Australasian Antarctic Expedition

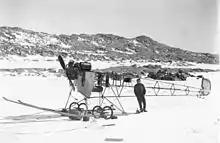
The motorised sledge or "air-tractor" created from a damaged Vickers R.E.P. Type Monoplane did not prove a success.

The general routine of hut life was enlivened by elaborate celebrations of birthdays, often concluding with improvised concerts. When there was a shortage of birthdays, other occasions were eulogised; Mawson records that even the anniversary of the "First Lighting of London by Gas" was observed "with extraordinary éclat". Much use was made of the expedition's library, especially the books that brought, as Mawson put it, "the sudden breath of a world of warmth and colour, richness and vivacity".